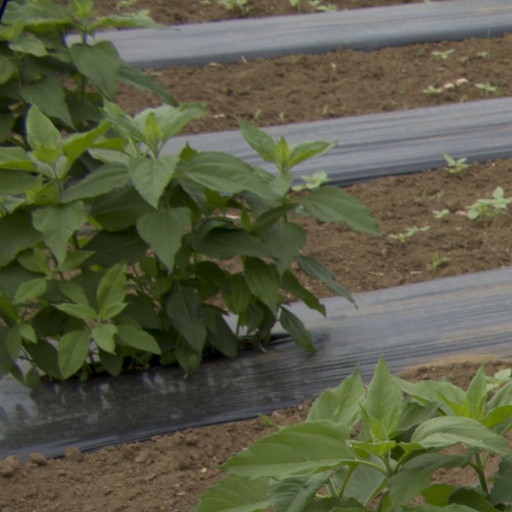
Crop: Jerusalem artichoke